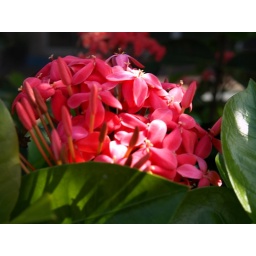
red flowers in green leaves